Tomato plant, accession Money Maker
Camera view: bottom (45 deg); turntable rotation: 0 degrees
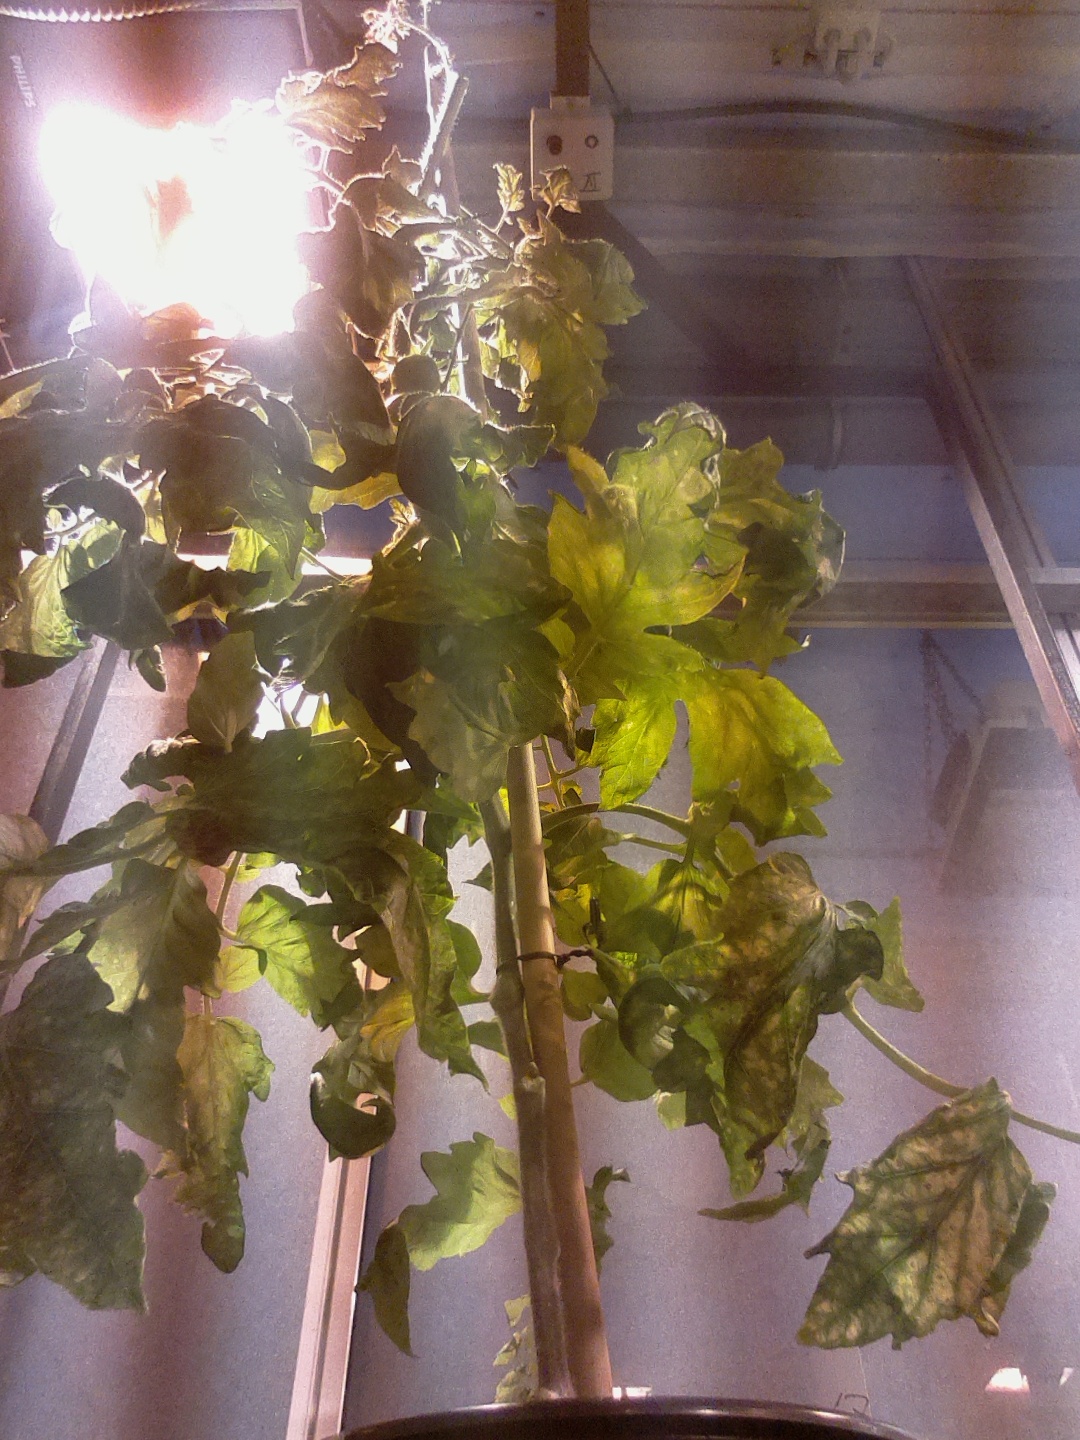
BBCH growth stage 75: 50%-60% of final fruit size